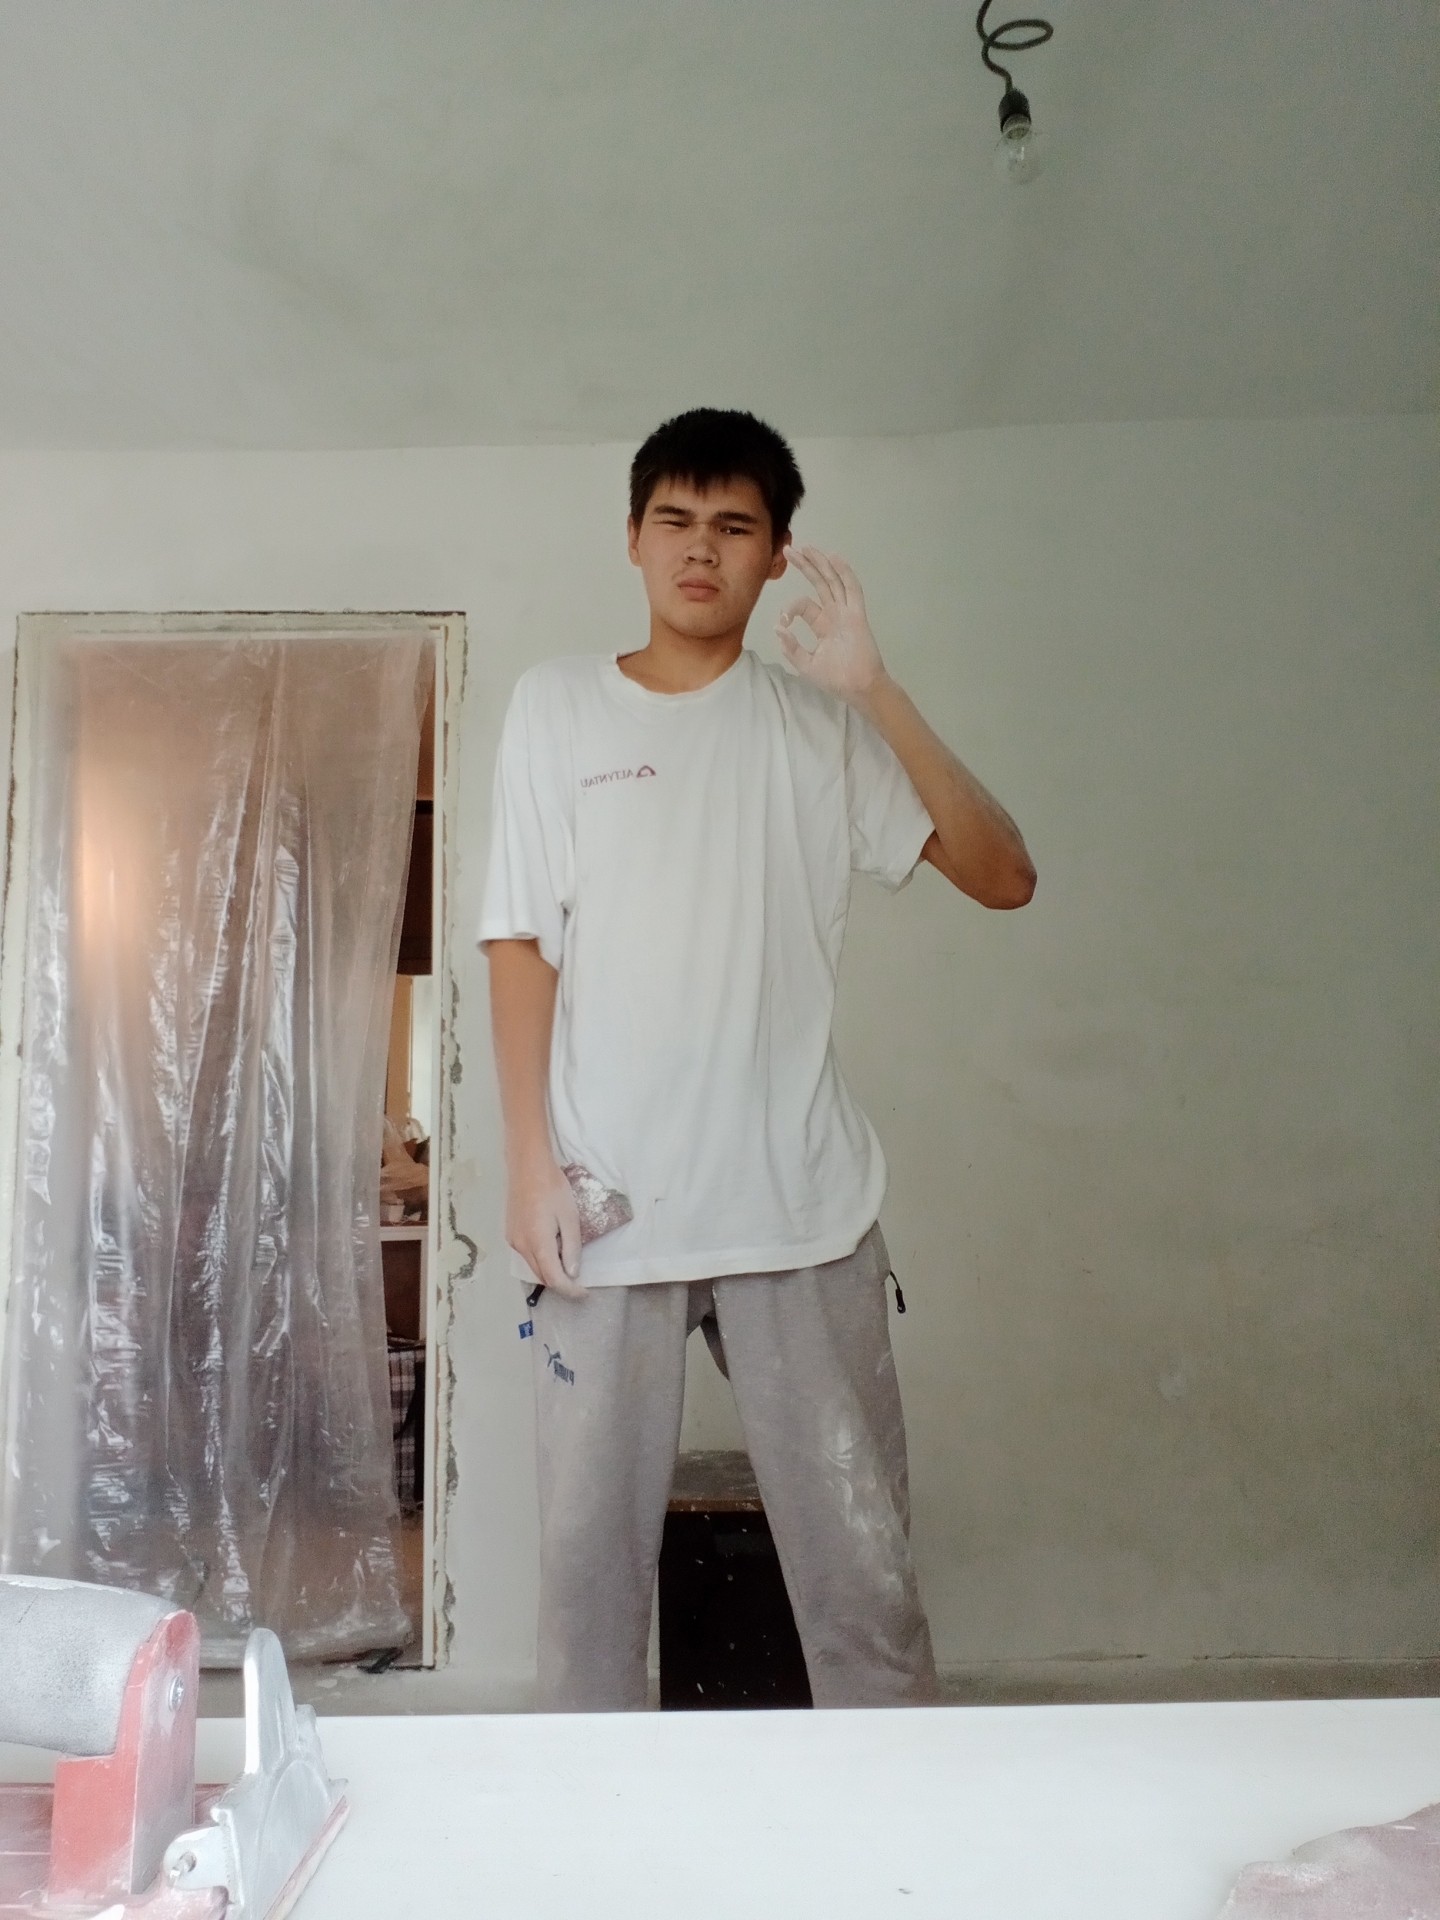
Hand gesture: ok